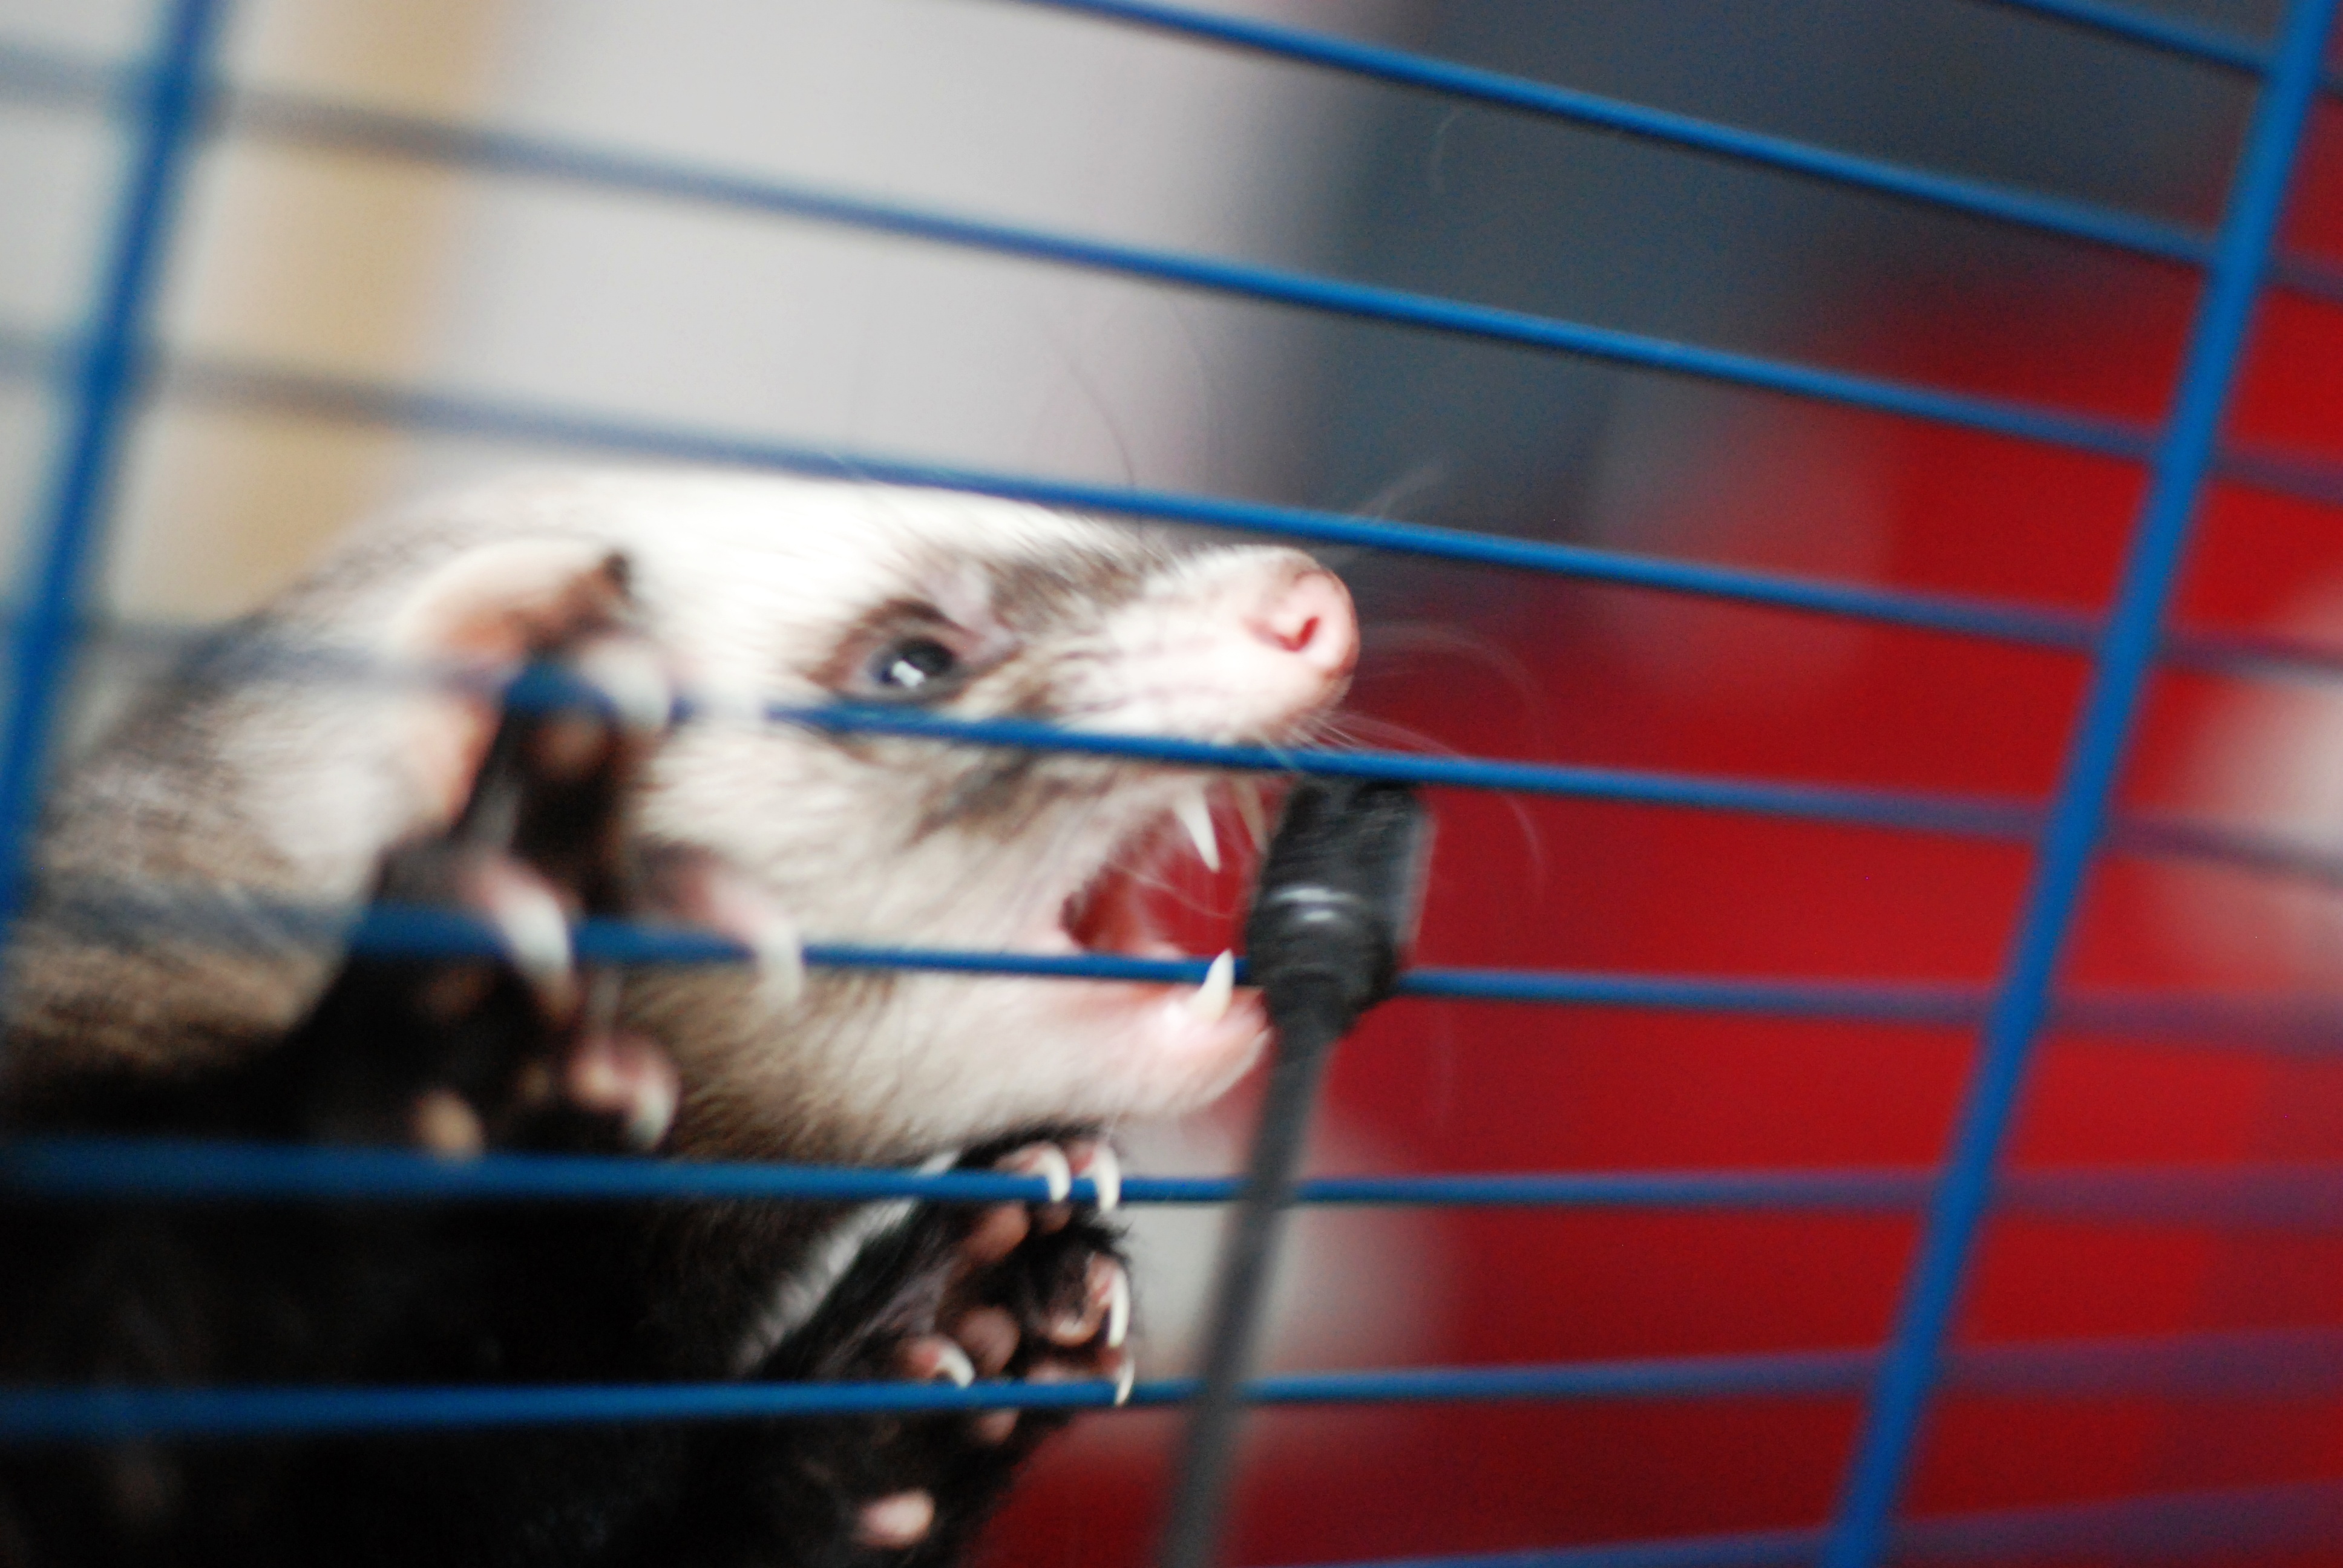
nature, animal, mammal, nikon, rat, animals, ferret, moscow, russia, d80, moskau, nikond80, moscou, animal shelter, muridae, boxing ring